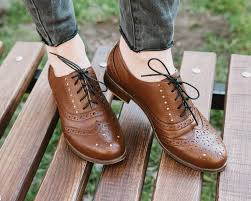
Label: Brogue